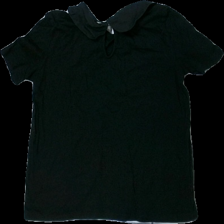
View: back
Type: T-shirt
Category: Ladies
Brand: Zara
Colors: Black
Material: 100% bomull
Pattern: Other
Cut: C-collar
Size: S
Season: All
Damage: dammig
Damage location: middle center
Damage 2: dammig
Damage 2 location: middle center
Price range: <50
Recommended usage: Reuse
Description: t-shirt